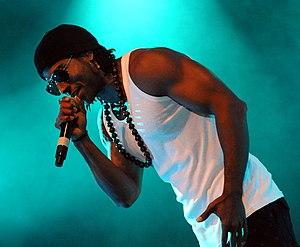
Yotuel Romero, de son nom complet Yotuel Omar Manzanárez Romero, né le 6 octobre 1976 à La Havane, est un rappeur, musicien et acteur cubain. Son prénom est une combinaison des pronoms personnels espagnols yo, tú et él. Il est actuellement l'un des membres du groupe de hip-hop Orishas, qui a annoncé son retour au début de 2016.